18 (British Board of Film Classification)

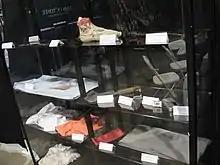
Extreme graphic violence, and violence that dwells on the infliction of pain and injury, as is frequently depicted in the "Saw" horror franchise, is restricted to the 18 category.

In the past, violence was one of the more problematic aspects when passing a film with an 18 certificate, whether it was sexualised or fantasised violence. Horror films were often the culprits for depicting graphic violence and this often resulted in criticism of the examiners. Particularly violent scenes must be removed before a certificate is awarded. With the advent of home video, films that were cut in the cinemas could be released uncut on video. This led to a moral panic concerning "video nasties" as coined by tabloid newspapers. The government passed the Video Recordings Act 1984 which meant all videos offered for sale must be assigned a classification agreed upon by an authority designated by the Home Office, which was the BBFC. As a result of this, many films previously cut for cinema (such as "The Evil Dead" and "Dawn of the Dead") had to be cut further in order to get a legal release on video.